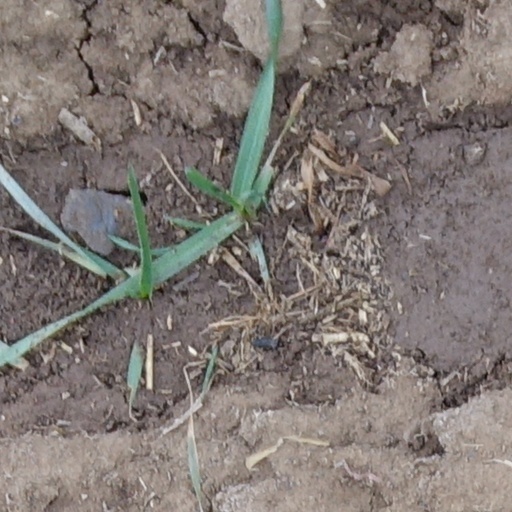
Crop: wheat